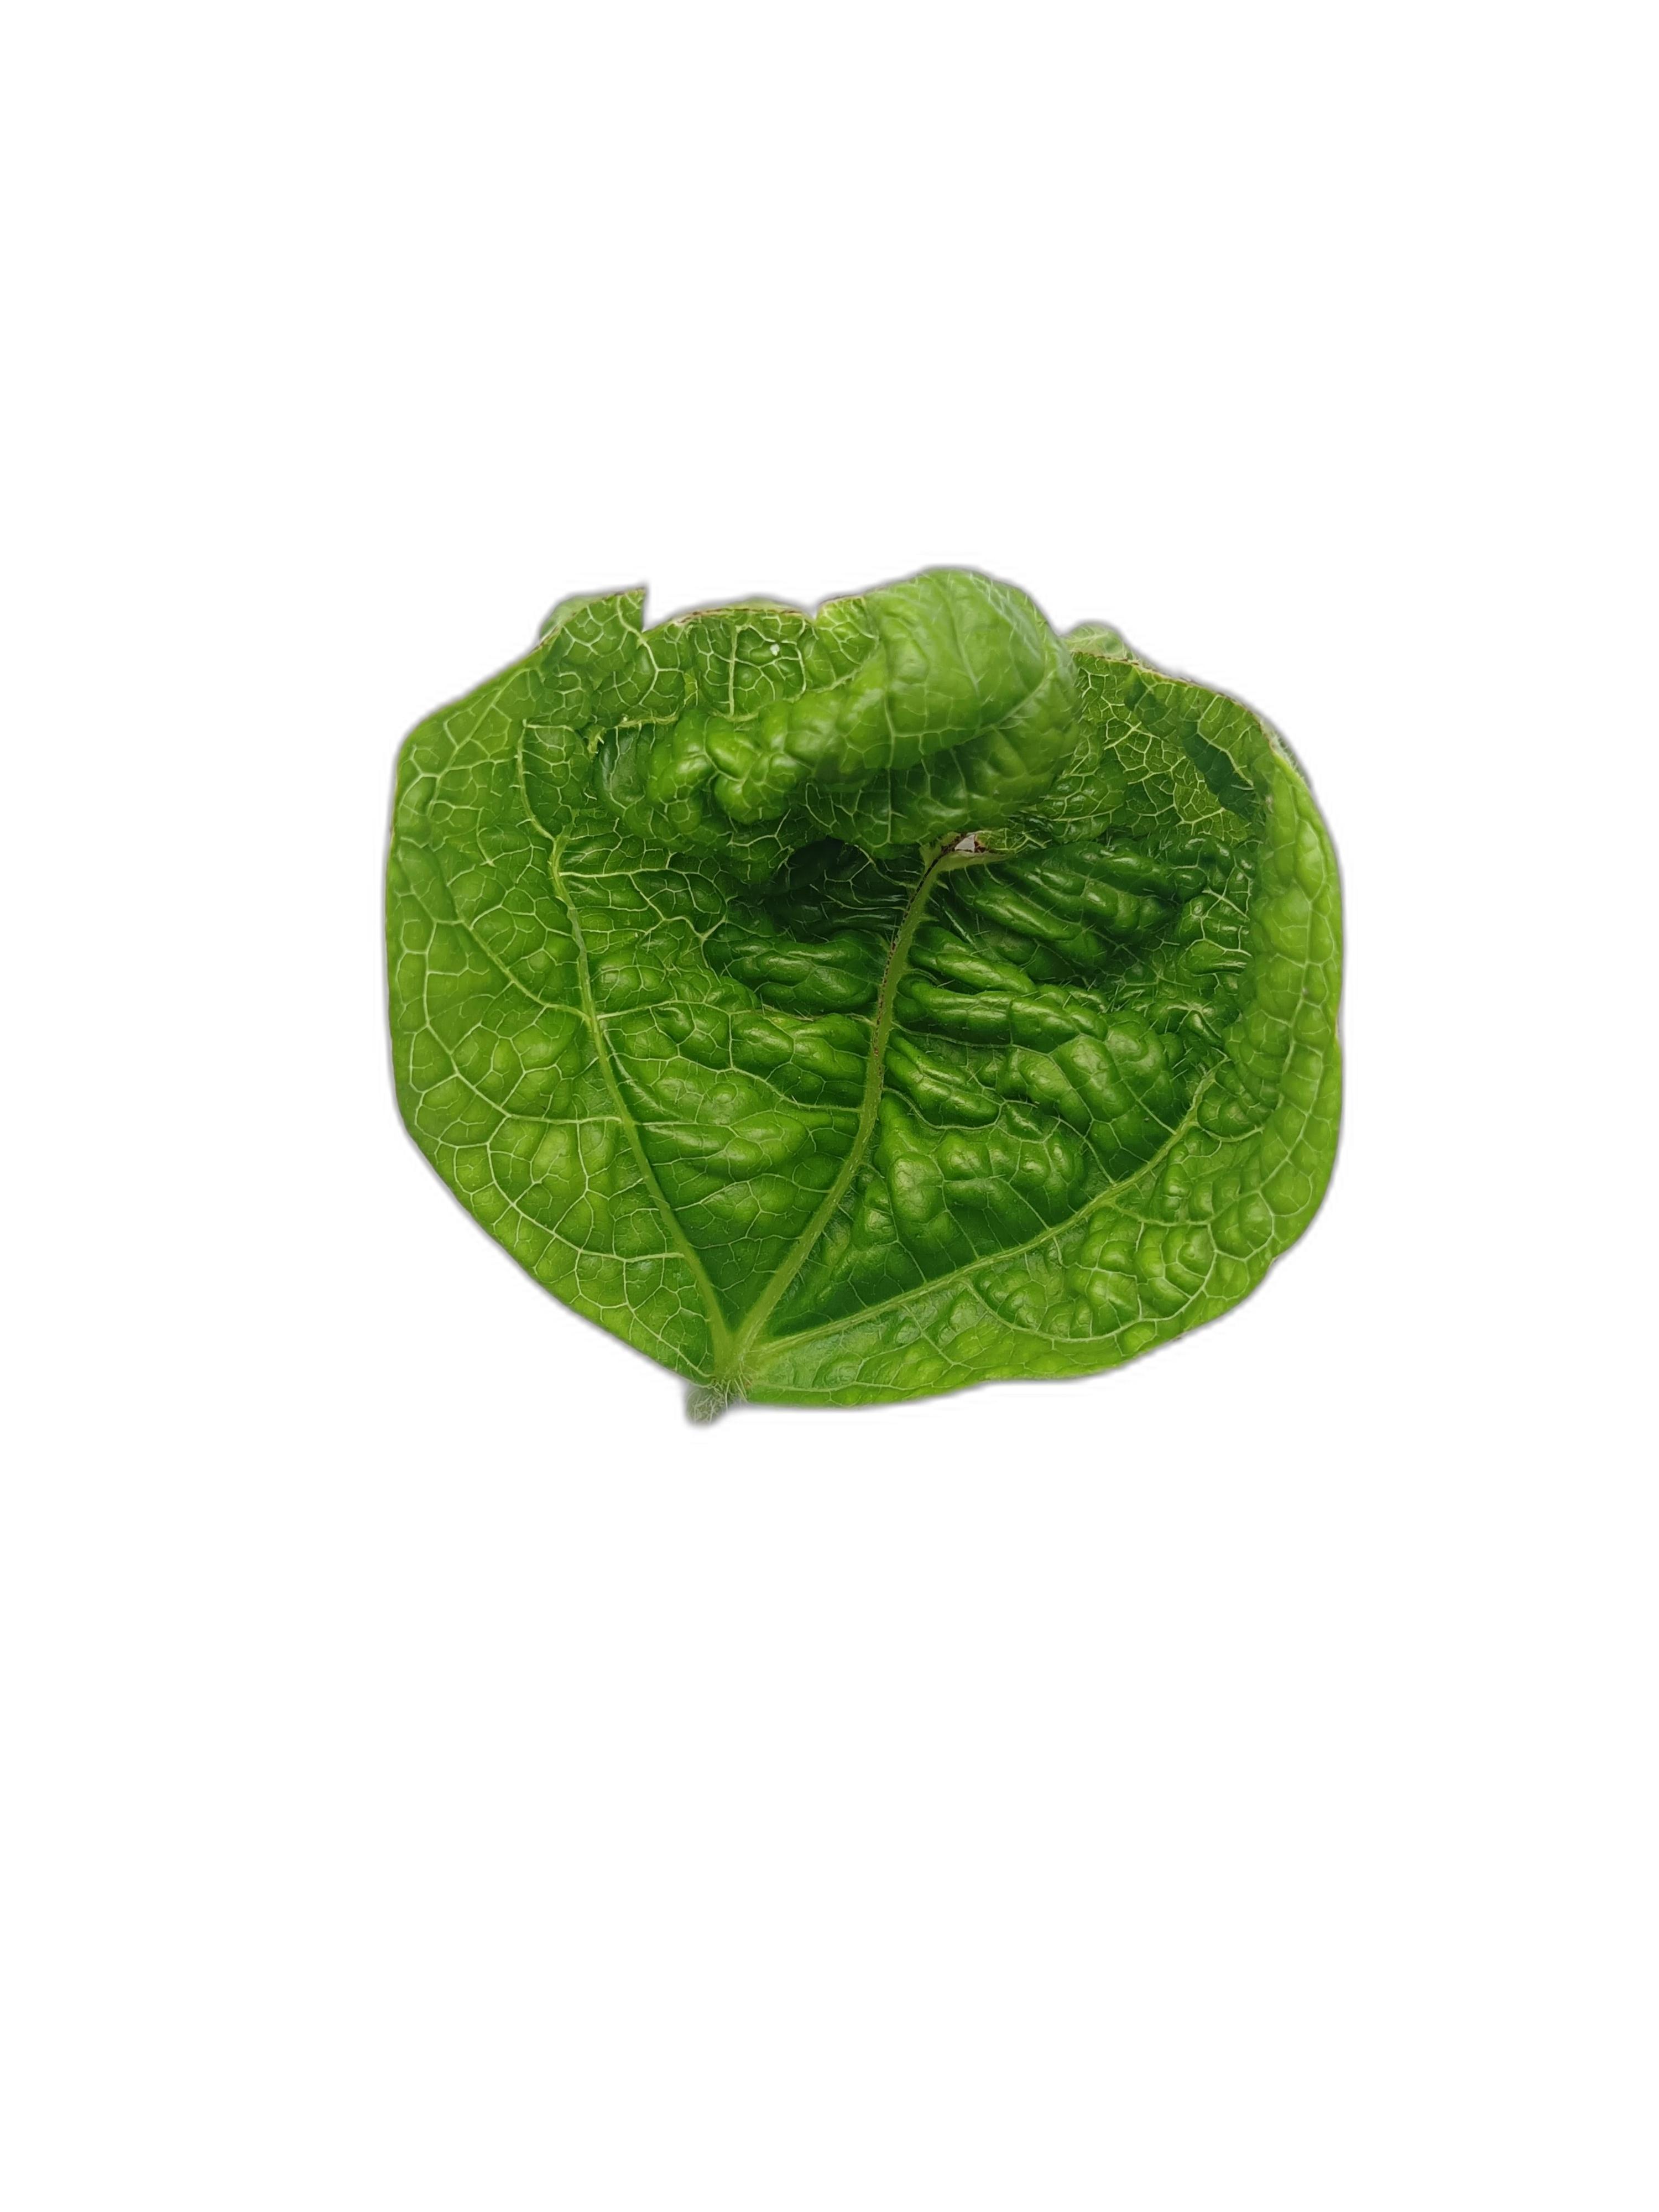
Label: Leaf Crinkle